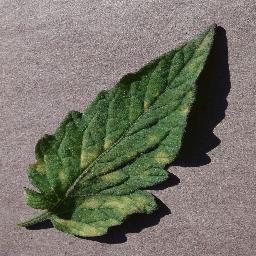
Label: Tomato___Leaf_Mold